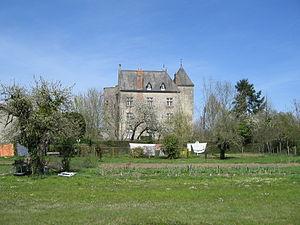
Un château dans Persac en avril 2010
Persac est une commune du centre-ouest de la France, située dans le département de la Vienne en région Nouvelle-Aquitaine.